Electricity in Great Britain

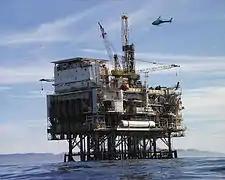

In the early years of the 2000s, concerns grew over the prospect of an 'energy gap' in United Kingdom generating capacity. This was forecast to arise because it was expected that a number of coal fired power stations would close due to being unable to meet the clean air requirements of the European Large Combustion Plant Directive (directive 2001/80/EC). In addition, the United Kingdom's remaining Magnox nuclear stations were to have closed by 2015. The oldest AGR nuclear power station has had its life extended by ten years, and it was likely many of the others could be life-extended, reducing the potential gap suggested by the current accounting closure dates of between 2014 and 2023 for the AGR power stations.